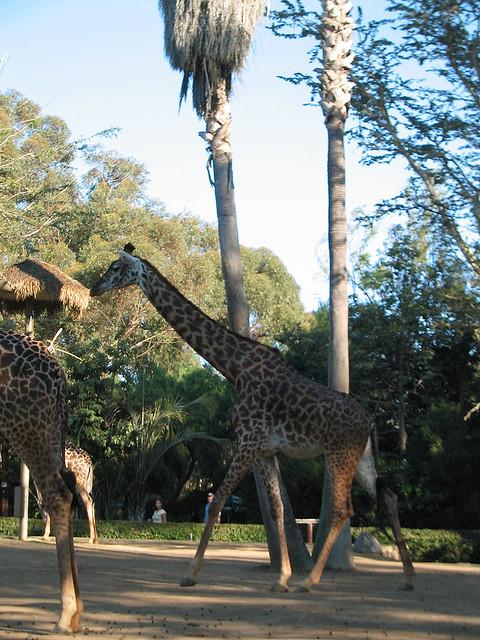
A large giraffe following another large giraffe around